Valtric

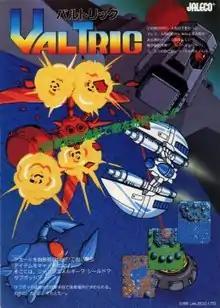
Japanese arcade flyer of "Valtric"

Valtric is a vertically scrolling shooter released in arcades in 1986 by Jaleco.